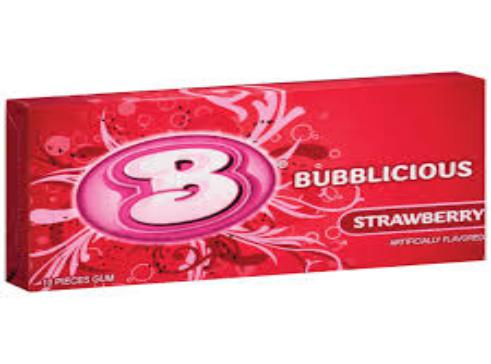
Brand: Bubblicious
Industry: Food